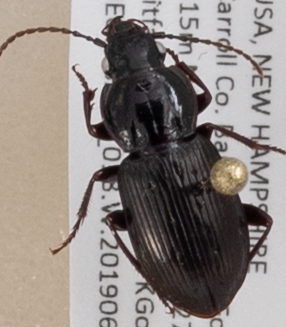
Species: Pterostichus pensylvanicus
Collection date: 2019-06-26
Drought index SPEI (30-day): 0.362
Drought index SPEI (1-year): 1.22
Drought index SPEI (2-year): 0.998